Hyer's Hotel

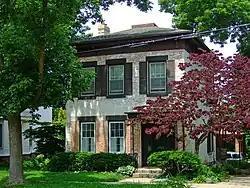
Hyer's Hotel, June 2009

Hyer's Hotel is the oldest surviving urban hotel building in Madison, Wisconsin. Built in 1854 a half mile east of the capitol, it was added in 1983 to the National Register of Historic Places.